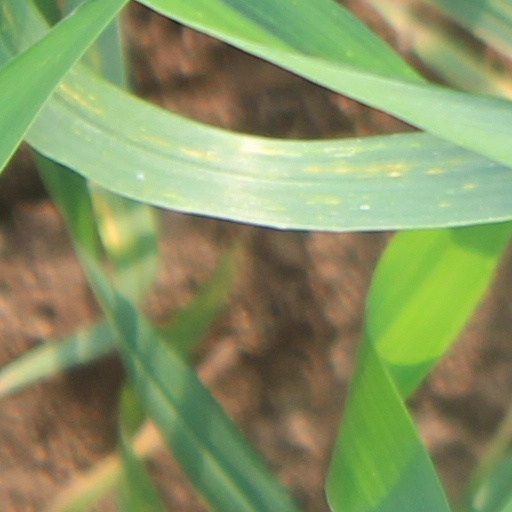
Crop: wheat